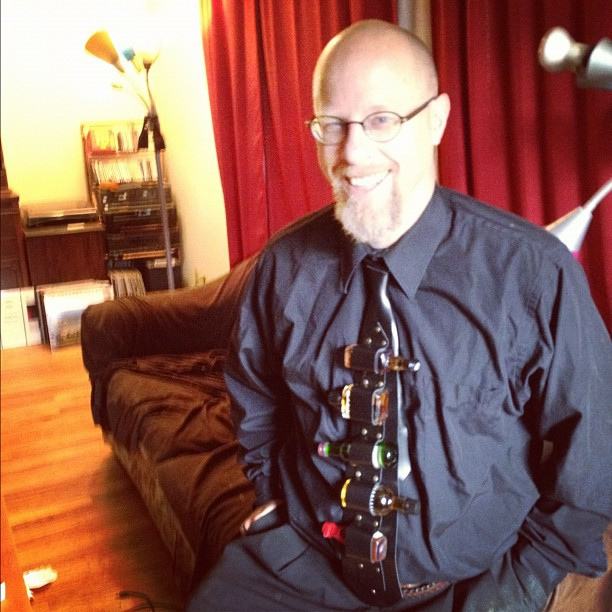
user: Given an image and a question. Answer the question in a short answer. Question: What might i dress like this for? Short Answer:
assistant: halloween